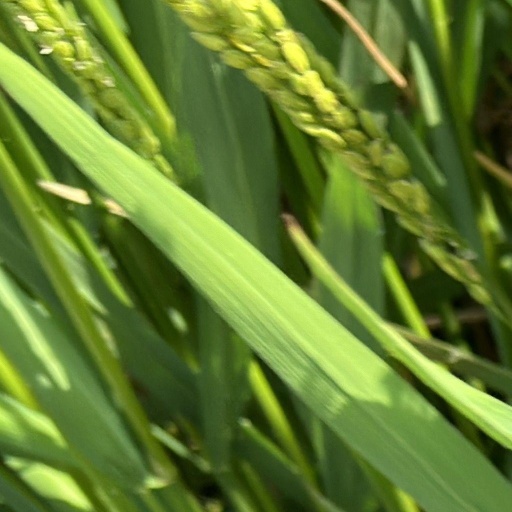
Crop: rice